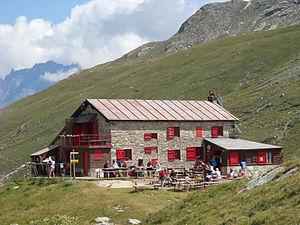
Le refuge Jean-Frédéric Benevolo se trouve à 2 287 mètres d'altitude, à l'alpe de Lavassey, dans le haut val de Rhêmes, dans les Alpes grées italiennes.